Positive Organ Company

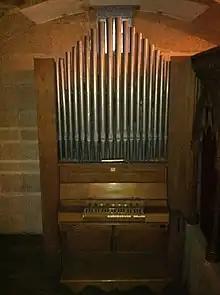
The Positive Organ Company organ at Castle Drogo

They were also well-suited to private homes. An extant, although unplayable, example is the undated Positive Organ Company instrument installed in 1931 in the chapel at Castle Drogo in Devon (now in the care of the National Trust). Another Positive Organ Company instrument was previously at the residence of Henry Wykey Prosser in Andover. After Prosser’s death in 1934, it was sold to the Reformed Evangelical Church in Westerlee in the Netherlands. Until 1958 a Positive Organ Company instrument of unknown origin and date was present at the organist Lady Jeans' house in Westhumble in Surrey, but which she then gave to the chapel of ease in the village.